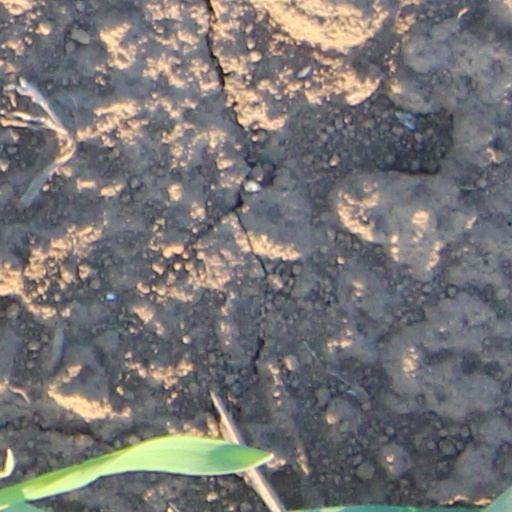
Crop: wheat